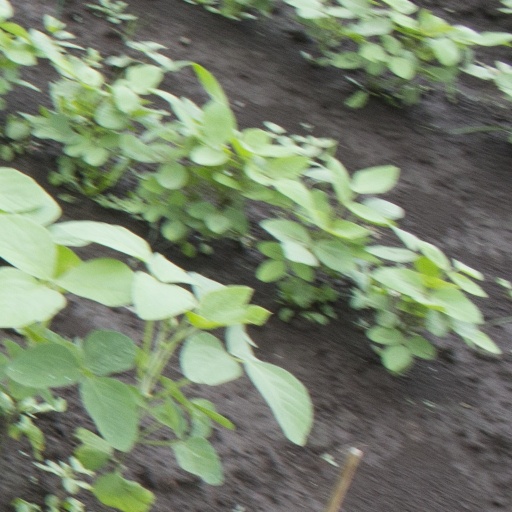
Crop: soybean